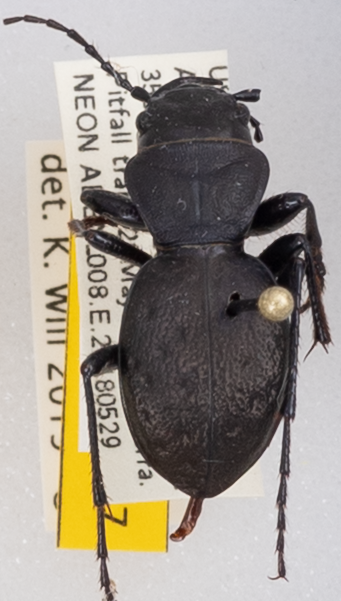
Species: Omus dejeanii
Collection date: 2018-05-29
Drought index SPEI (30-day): -2.09
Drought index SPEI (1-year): -0.256
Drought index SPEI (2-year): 0.71